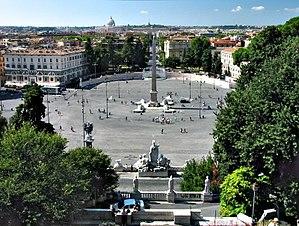
Giuseppe Valadier est un architecte, urbaniste, archéologue italien, né le 4 avril 1762 à Rome, États pontificaux, et mort dans la même ville le 1ᵉʳ février 1839. Il peut être considéré comme un des chefs de file du néo-classicisme en Italie.